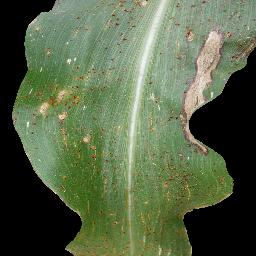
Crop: corn
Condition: (maize)_common_rust